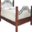
Label: bed